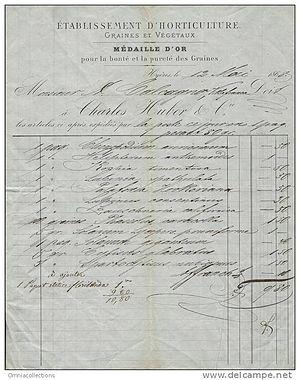
Charles Gottlieb Huber, né à Lahr le 15 avril 1819, et mort à Hyères le 20 août 1907, est un horticulteur hyérois, fils d'un relieur Charles Gottlieb Huber et d'Élisabeth Meurer. Il est le fondateur en 1856 de la société Charles Huber frères et Compagnie. Il est au XIXᵉ siècle un des principaux animateurs de l’acclimatation de palmiers et de plantes exotiques sur la Côte d’Azur. Sa pépinière, fondée sur l'ancien jardin de Barthélémy Victor Rantonnet, acquiert une renommée internationale et demeure active jusqu'en 1925.